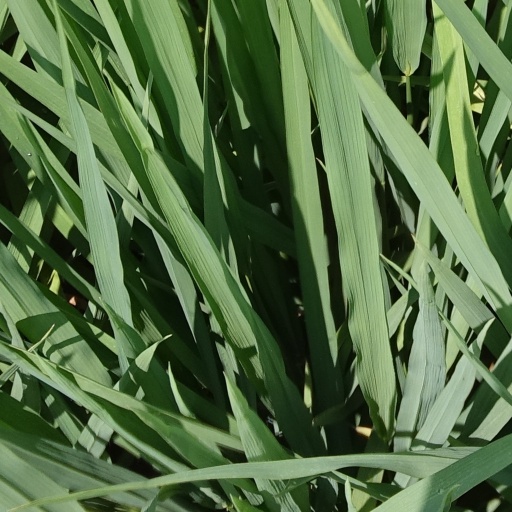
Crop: rice